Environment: real
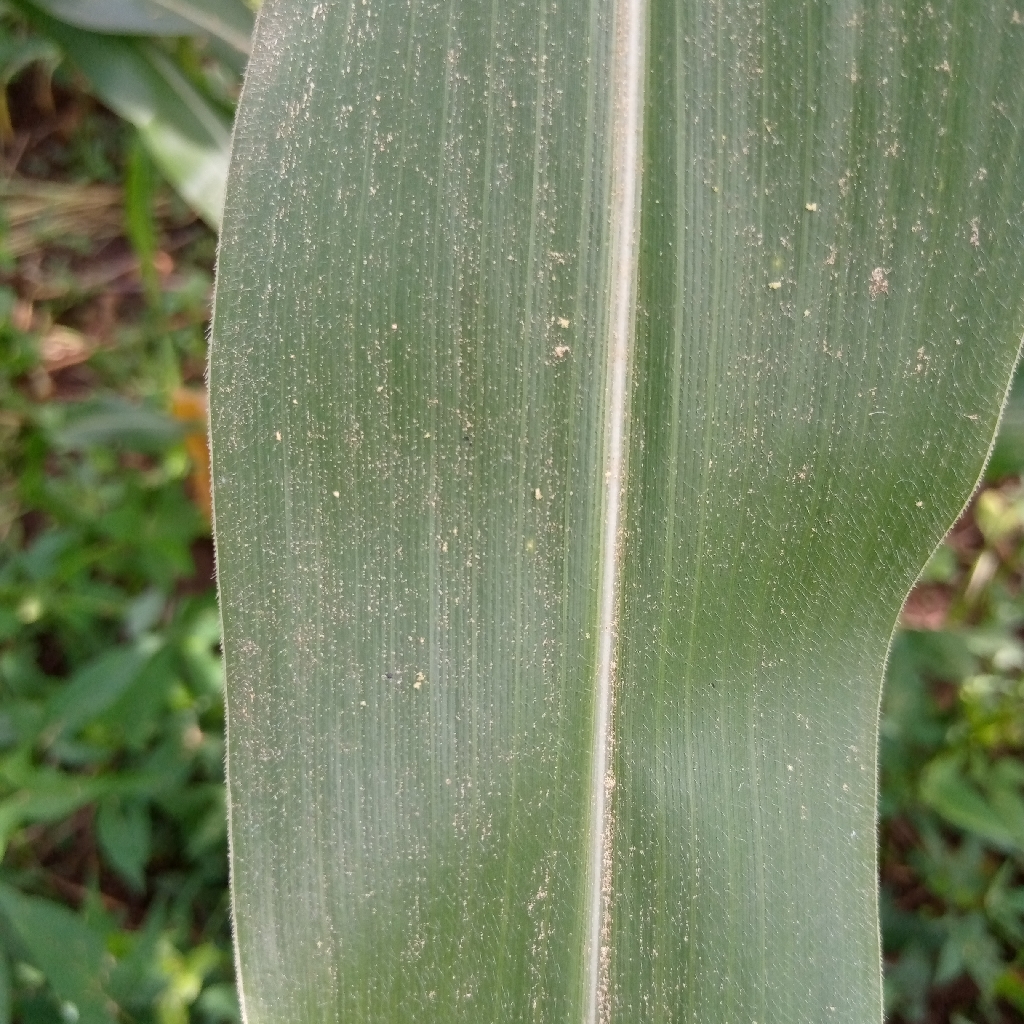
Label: healthy